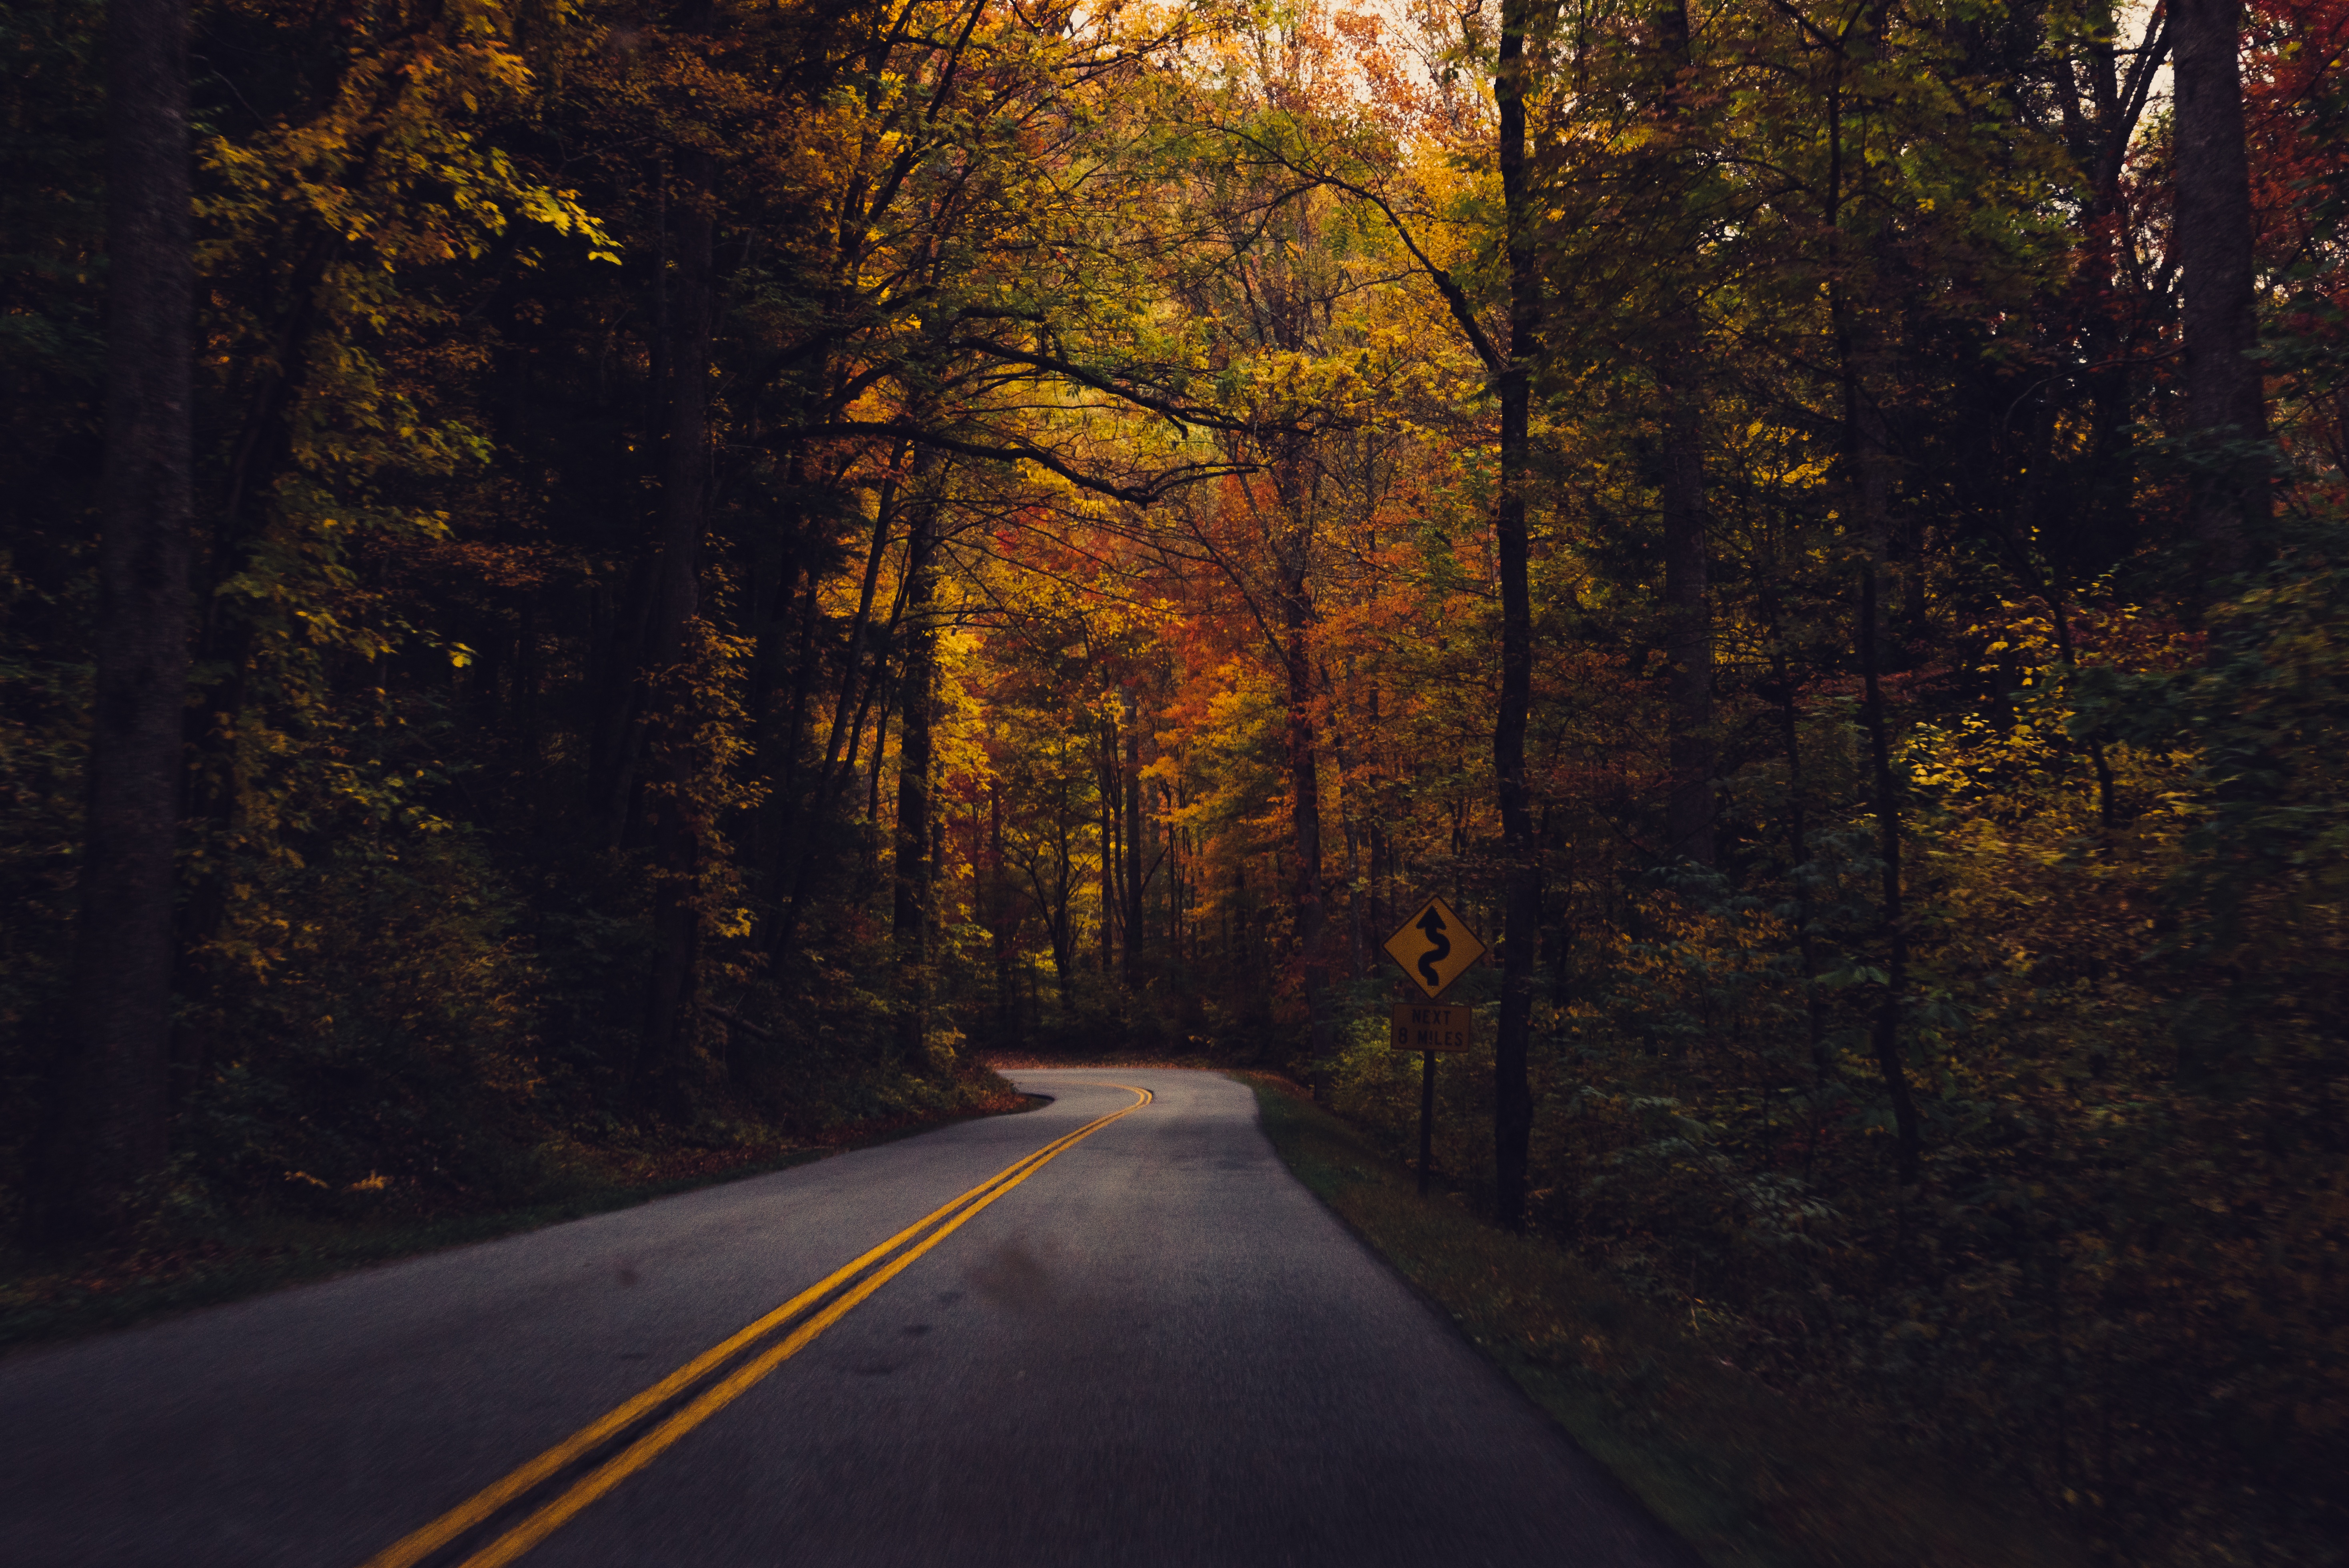
tree, nature, forest, light, plant, road, sunlight, morning, leaf, travel, evening, autumn, darkness, season, trees, outdoors, woods, woodland, habitat, natural environment, atmospheric phenomenon, woody plant, public domain images